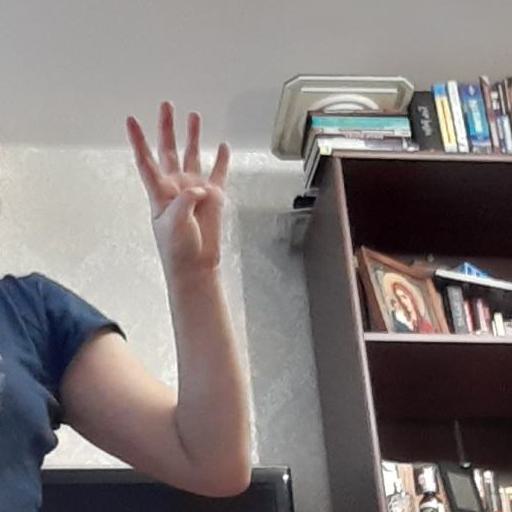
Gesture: four